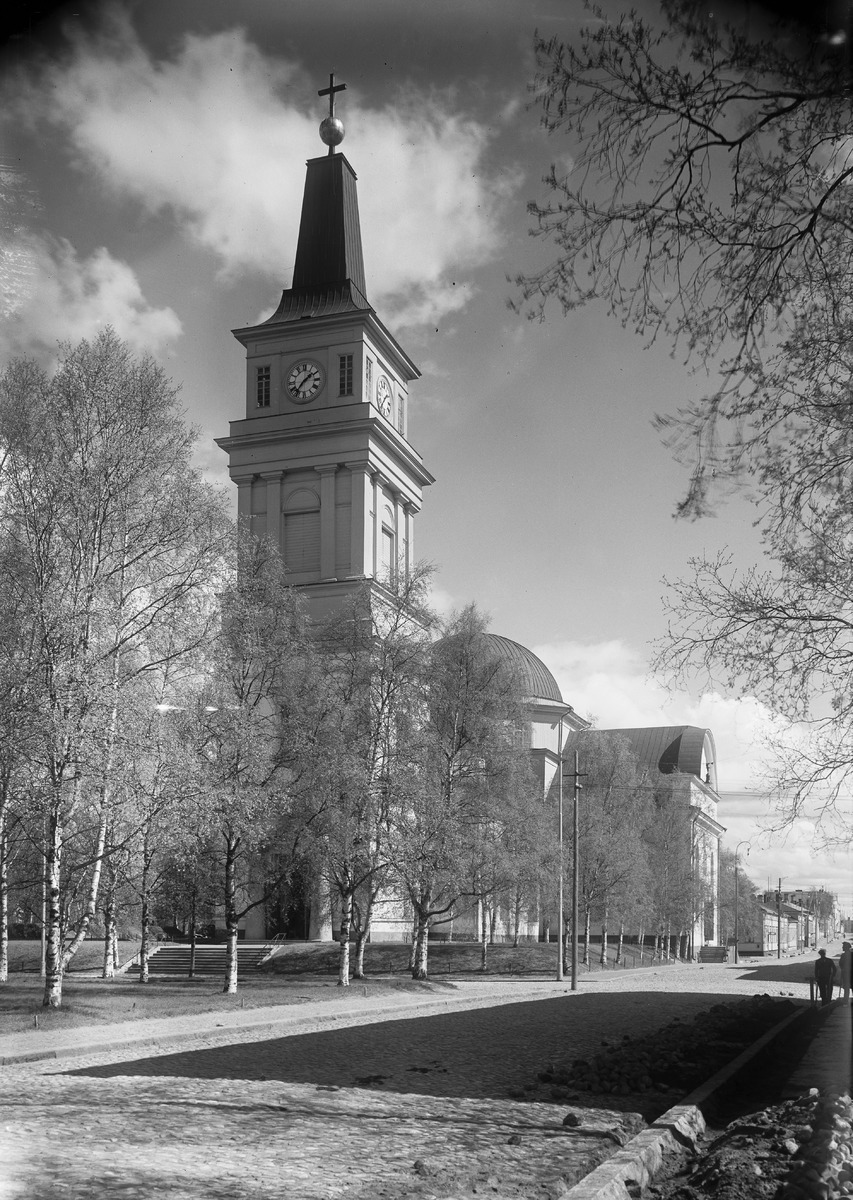
Oulun tuomiokirkko
Oulu Cathedral
sisällön kuvaus: Oulun tuomiokirkko 26.11.1932. content description: Oulu Cathedral on November 26, 1932.
Vuosi: 1932
Paikka: Suomi, Oulu, Suomi, Pohjois-Pohjanmaa, Oulu
Aiheet: ulkokuva; kirkot; kirkkorakennukset; Oulun tuomiokirkko; tuomiokirkot; kellotapulit; belfry; church buildings; churches; cathedrals; Oulu cathedral